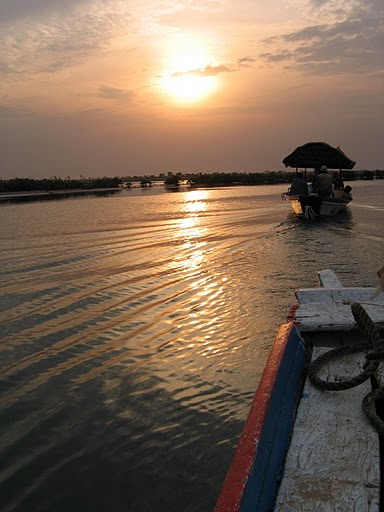
We are on a boat on a river at sunset.

A boat on the water with a low sun.